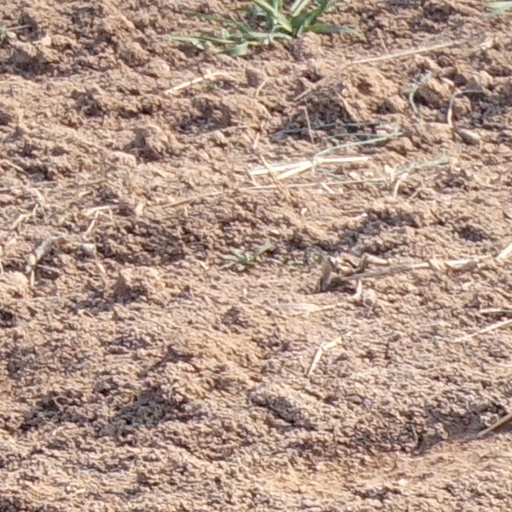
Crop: wheat